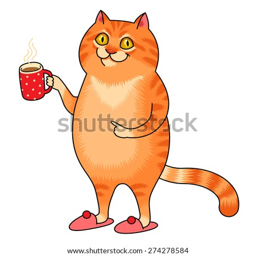
cute red cat in slippers holding a cup of tea .